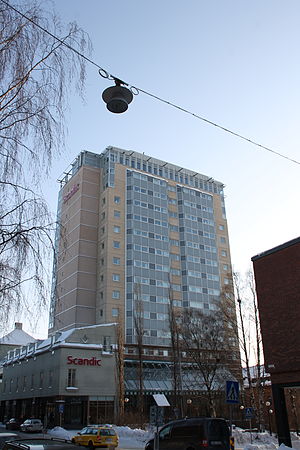
Scandic Hotels
Scandic Plaza i Umeå
Scandic Hotels er en hotelkæde, som især har hoteller i Norden. Kæden har desuden hoteller i Belgien, Polen og Tyskland.